Ticks of domestic animals

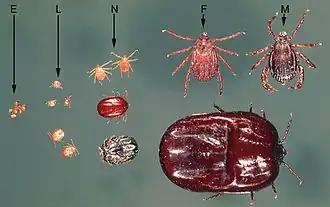
Development stages of ixodid tick "Rhipicephalus appendiculatus"; E=eggs, L=larvae, N=nymphs, F=female, M=male; upper row unfed ticks, lower row fully engorged larvae, nymphs and a female; all same scale

Ticks are invertebrate animals in the phylum Arthropoda, and are related to spiders. Ticks are in the subclass Acari, which consists of many orders of mites and one tick order, the Ixodida. Some mites are parasitic, but all ticks are parasitic feeders. Ticks pierce the skin of their hosts with specialized mouthparts to suck blood, and they survive exclusively by this obligate method of feeding. Some species of mites may be mistaken for larval ticks at infestations on animal hosts, but their feeding mechanisms are distinctive. All ticks have an incomplete metamorphosis: after hatching from the egg, a series of similar stages (instars) develops from a six-legged larva, to eight-legged nymph, and then a sexually developed, eight-legged adult. Between each stage is a molt (ecdysis), which enables the developing tick to expand within a new external skeleton. Ticks are grouped in three families, of which two have genera of importance to domestic animals, as follows. The family Argasidae contains the important genera "Argas", "Ornithodoros", and "Otobius". These genera are known as soft ticks because their outer body surfaces lack hard plates. The family Ixodidae contains 14 genera, including "Amblyomma", "Dermacentor", "Haemaphysalis", "Hyalomma", "Ixodes", "Margaropus", and "Rhipicephalus". Also, the important boophilid ticks, formerly of the genus "Boophilus", are now classified as a subgenus within the genus "Rhipicephalus". These genera are known as hard ticks because their outer surfaces have hard plates. Within these genera are, very roughly, 100 species of importance to domestic animals. Some of these species are also important to humans. The only countries that do not have some kind of problem with ticks on domestic animals are those that are permanently cold. An outline classification of the Acari, including the two families of ticks of importance to domestic animals is in the article Mites of livestock.